Ernst Haeckel

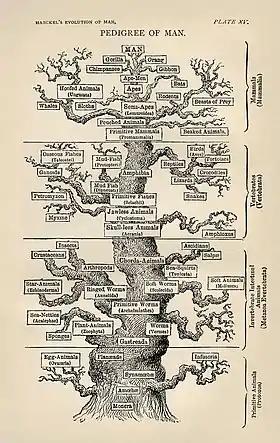
Haeckel's tree of life

Haeckel's aim was a reformed morphology with evolution as the organising principle of a cosmic synthesis unifying science, religion, and art. He was giving successful "popular lectures" on his ideas to students and townspeople in Jena, in an approach pioneered by his teacher Rudolf Virchow. To meet his publisher's need for a popular work he used a student's transcript of his lectures as the basis of his "Natürliche Schöpfungsgeschichte" of 1868, presenting a comprehensive presentation of evolution. In the Spring of that year he drew figures for the book, synthesising his views of specimens in Jena and published pictures to represent types. After publication he told a colleague that the images "are completely exact, partly copied from nature, partly assembled from all illustrations of these early stages that have hitherto become known". There were various styles of embryological drawings at that time, ranging from more schematic representations to "naturalistic" illustrations of specific specimens. Haeckel believed privately that his figures were both exact and synthetic, and in public asserted that they were schematic like most figures used in teaching. The images were reworked to match in size and orientation, and though displaying Haeckel's own views of essential features, they support von Baer's concept that vertebrate embryos begin similarly and then diverge. Relating different images on a grid conveyed a powerful evolutionary message. As a book for the general public, it followed the common practice of not citing sources.